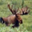
Label: deer